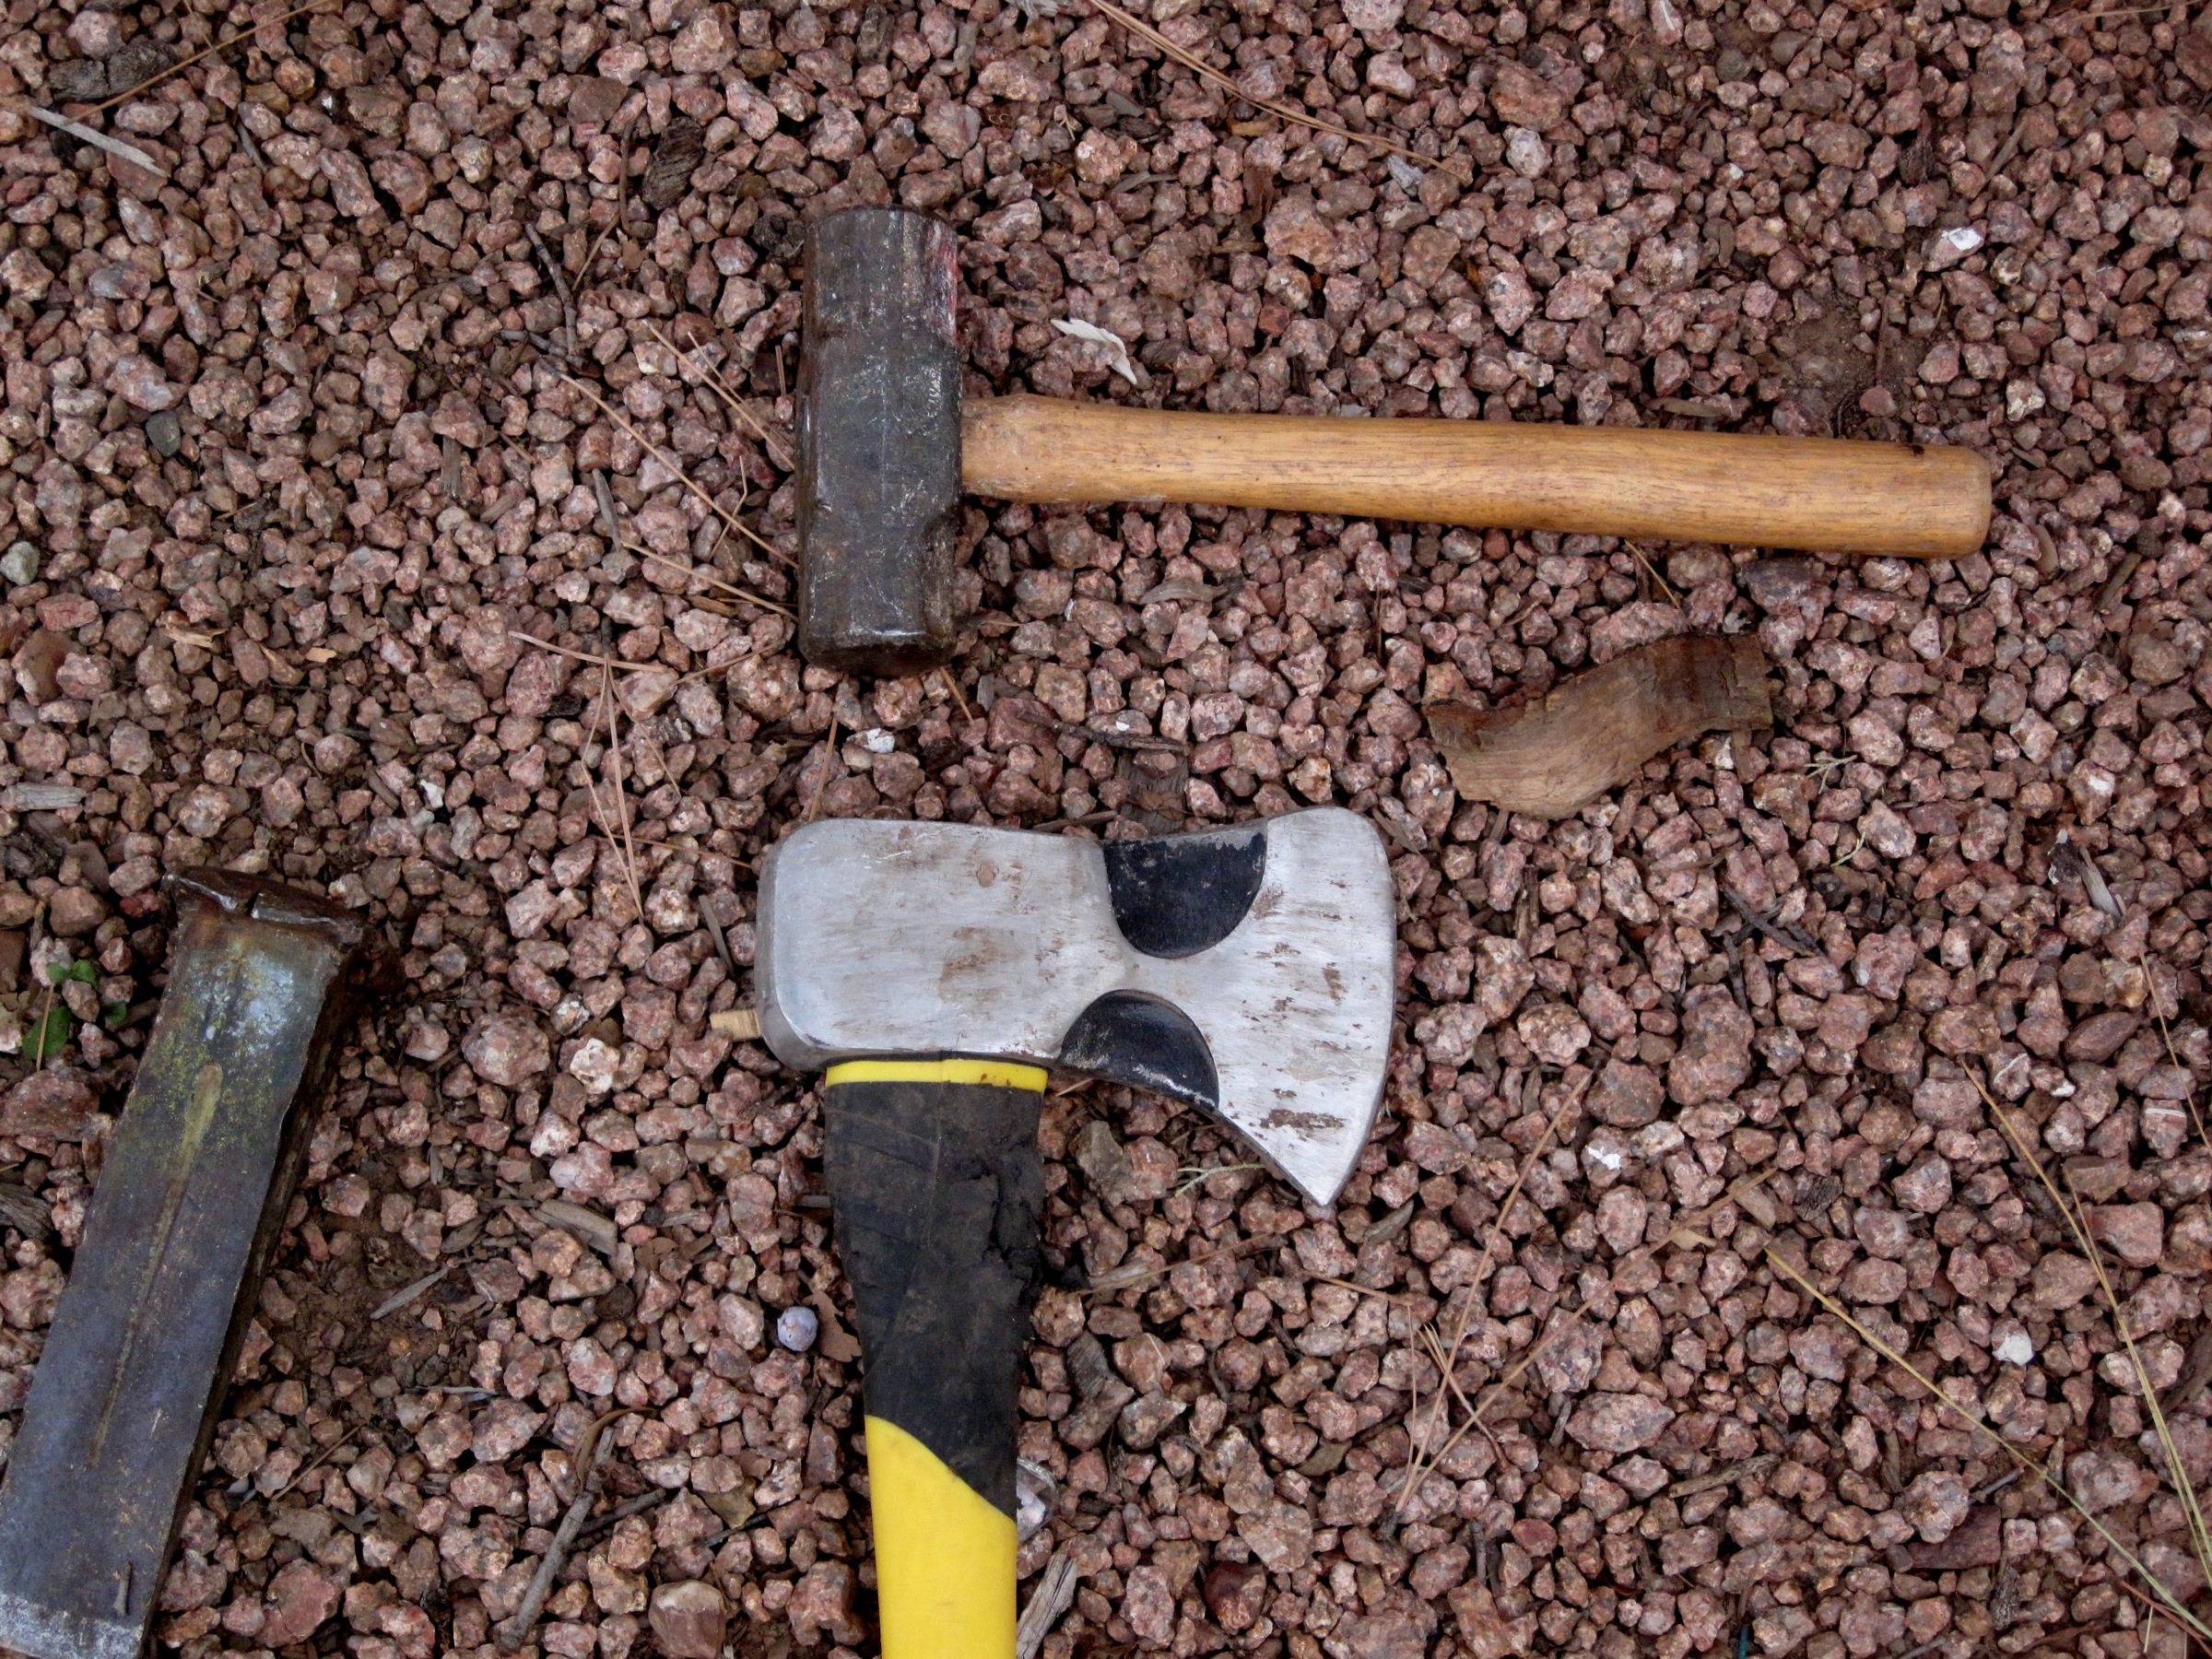
wood, soil, weapon, firearm